William Bainbridge

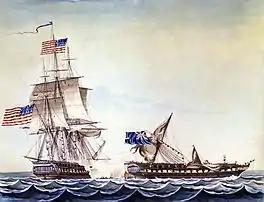
USS "Constitution" engaging HMS "Java"

On 29 December 1812, Bainbridge fell in with the 38-gun , off the coast of Brazil. "Java" was a vessel armed with 18-pounders and of 1,083 tons, formerly the French frigate "Renommée". She had a crew of 300 men under Captain Henry Lambert and was on her way to the East Indies, carrying the newly appointed Lieutenant-General Hislop of Bombay and his staff along with dispatches to St. Helena, Cape of Good Hope and every British port in the Indian and China Seas. She had an inexperienced crew with only a very few trained seamen, and her men had only had one day's gunnery drill. In addition to her crew, "Java" was carrying officers and seamen who were to join the British fleet in the East Indies bringing her complement to around 400, among them Captain John Marshall who was to take command of a sloop of war stationed there. Under Bainbridge, "Constitution" had a well-drilled crew. "Java" was cut to pieces, with its rigging almost completely destroyed, and was forced to surrender, while having inflicted moderate damage to "Constitution", including removing "Constitution"s helm with shot and hitting the lower masts (which did not fall because of their large diameter). During the action, Bainbridge was wounded twice, but maintained command throughout. "Java" fought extremely well as compared to the "Guerriere" and "Macedonian" which had been taken earlier that year by similarly overwhelming force. "Java" successfully outmaneuvered the large "Constitution" until her jib was shot away. If "Constitution" had been built with smaller diameter masts, she would have been dismasted. Fortunately, "Constitution's" masts were so wide that the smaller 18 lb shot from "Java" could not penetrate them. After three hours of intense fighting, "Constitution" prevailed. Because of the heavy damage inflicted on "Java" and the great distance from the American coast, Bainbridge decided to burn his prize. On March 3, 1813, President Madison presented Bainbridge with the Congressional Gold Medal for his service aboard "Constitution".